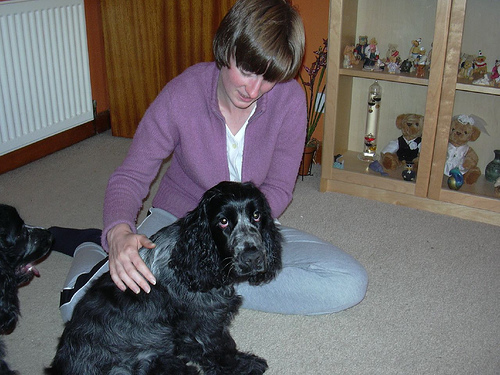
Animal: dog
Breed: english cocker spaniel